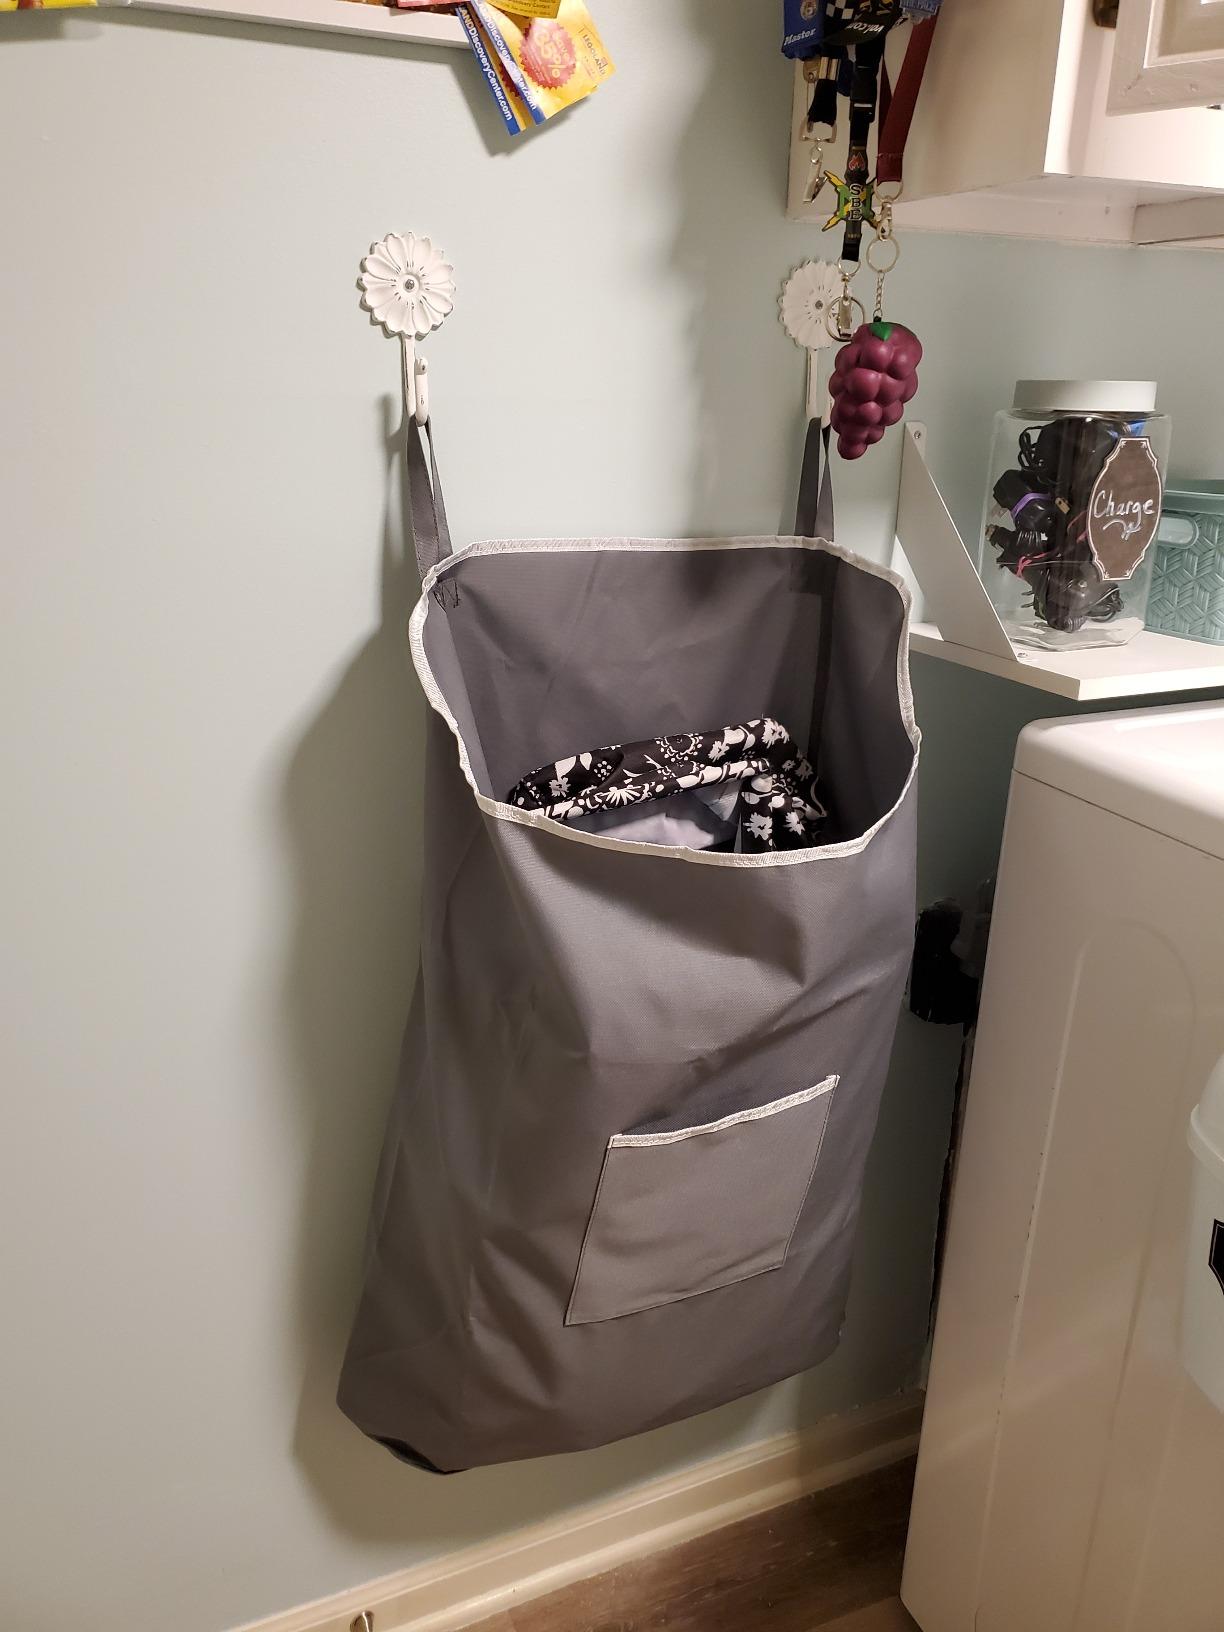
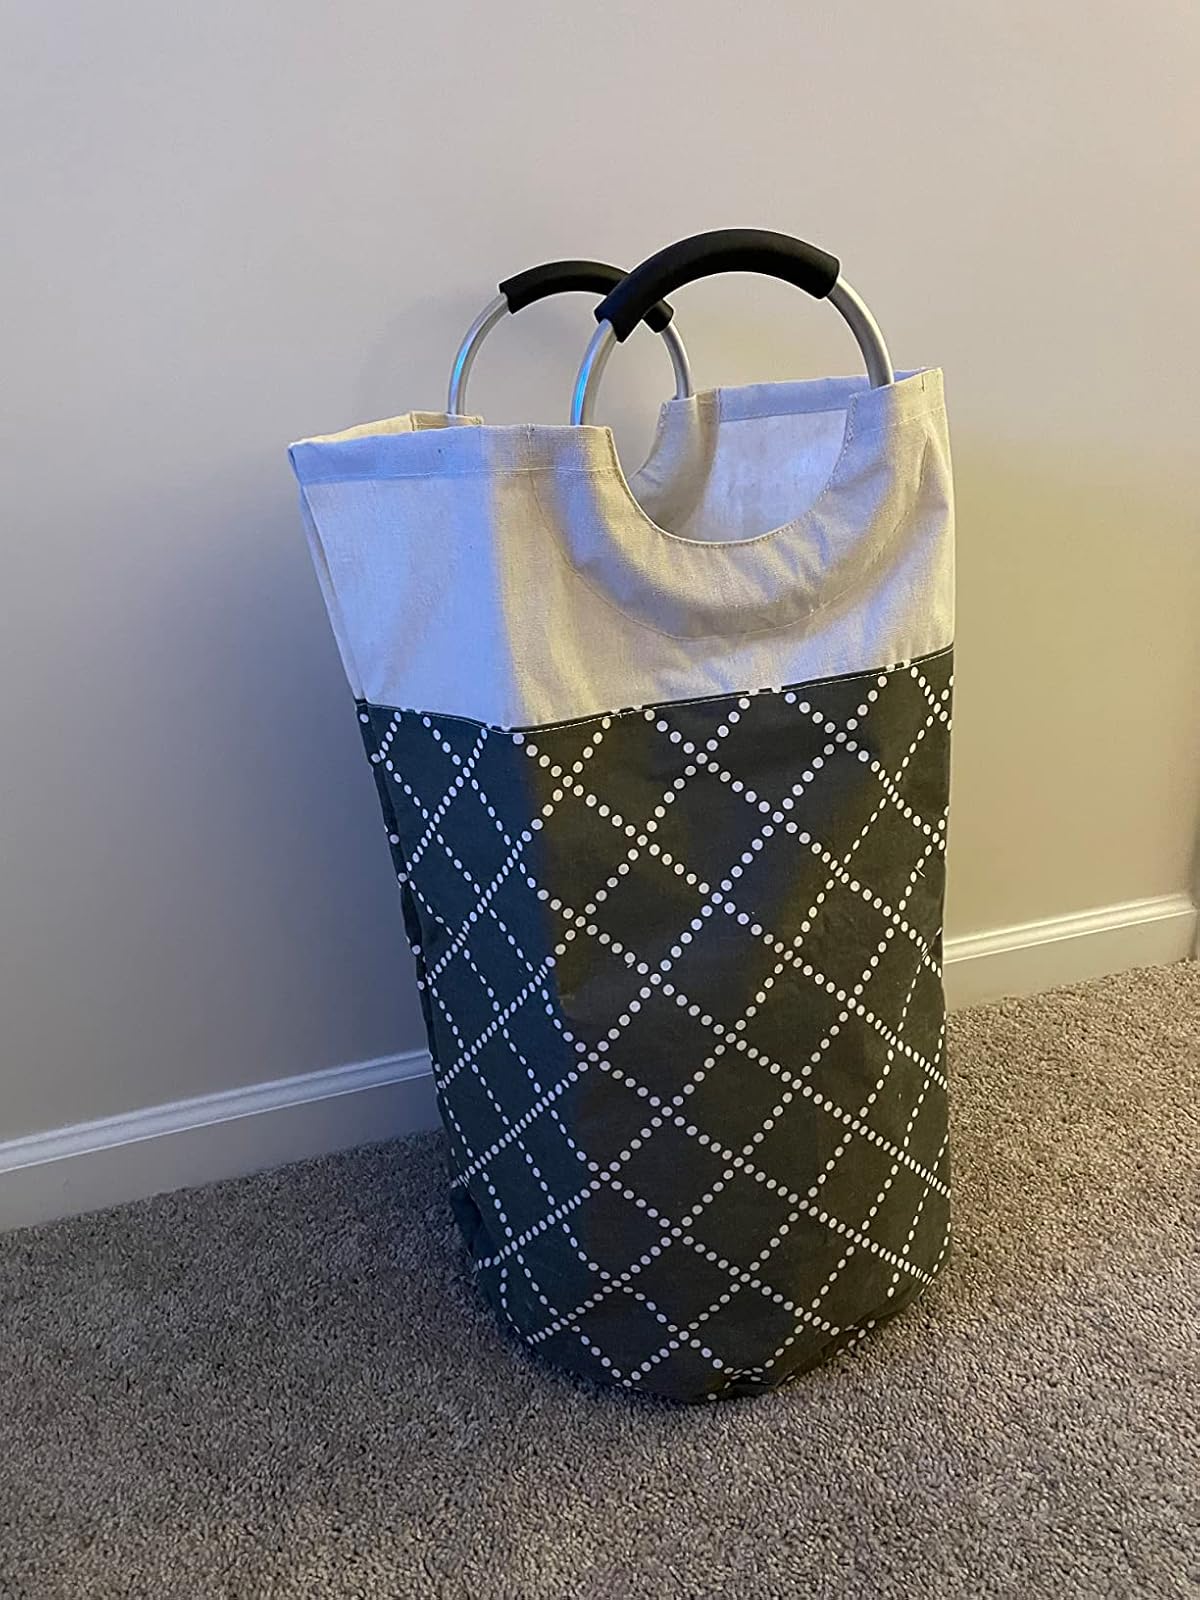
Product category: items_hamper
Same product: no